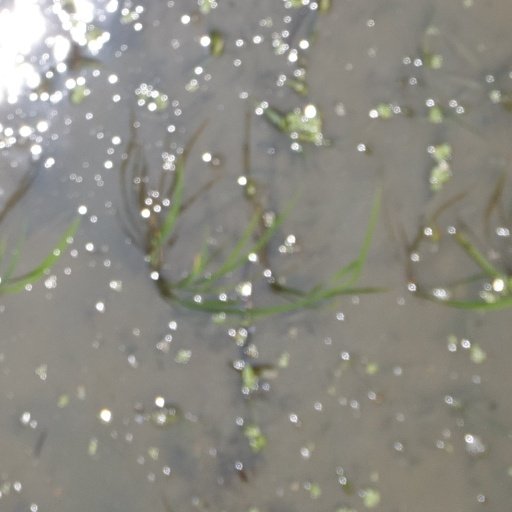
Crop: rice